Pa Konate

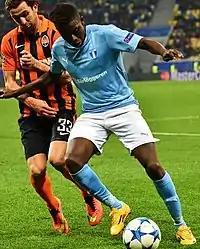
Konate on the ball, as he tries to fend off the ball from Darijo Srna in Malmö FF's UEFA Champions League match against Shakhtar Donetsk.

After returning to the club halfway through the 2014 season, Konate made his first appearance for Malmö FF, coming against Kalmar on 26 July 2014, starting a match before being substituted at half time, as the club won 3–1. Following his return, he competed for a spot in the starting line-up against regular Ricardinho. Konate's breakthrough came when he was selected to start in the deciding qualifying game against Red Bull Salzburg on 27 August 2014 in which Malmö FF qualified for the group stage of the 2014–15 UEFA Champions League. Konate made three more UEFA Champions League appearances, as the club were eliminated in the Group Stage. His contributions saw Malmö FF win the league once again after the club beat AIK 3–2 on 5 October 2014. At the end of the 2014 season, he went on to make 11 appearances in all competitions.